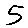
Label: 5